Arogyavani

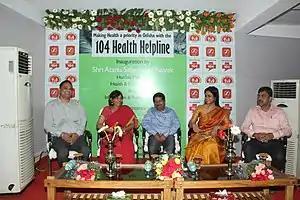
A still from the launch event of 104 Health Helpline Number in the state of Odisha.

After its success in Karnataka in agreement with Piramal Swasthya, the Government of Punjab started a 104 medical helpline call centre by entering into an agreement with Ziqitza Healthcare Limited from June 2014. In the state of Punjab, the services under the Arogyavani initiative are available in three languages namely Punjabi, Hindi and English. In its first year, the 104 medical helpline served for 47,476 people in the state of Punjab.